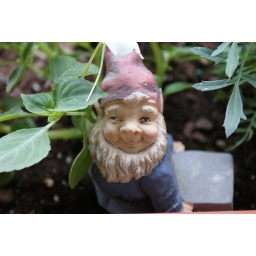
gnome in the flower box